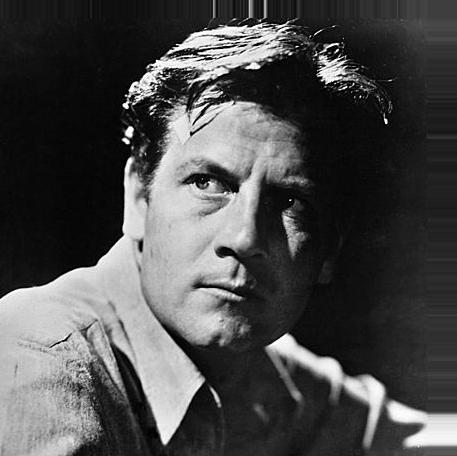
Age: 42